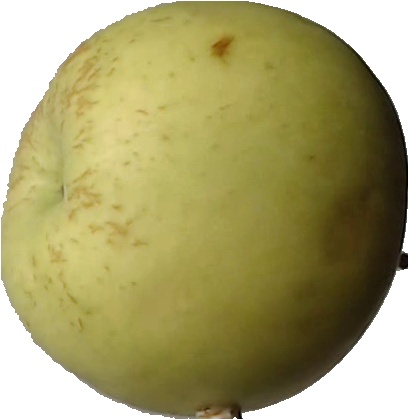
Label: apple_golden_3